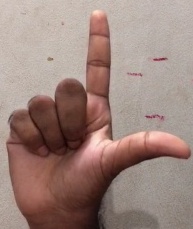
ASL sign: L